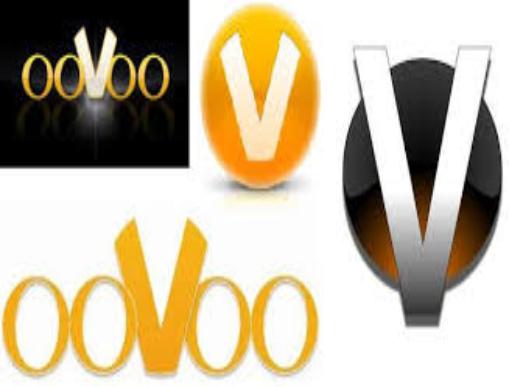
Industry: Others